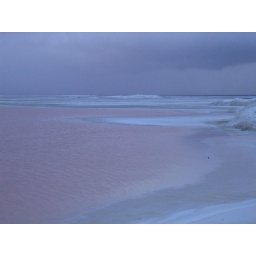
Sunset over Laguna Colorada. The white is Borax, and the pink is the plankton rich waters of the lake.